A Very Special Christmas

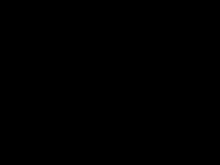
The cover artwork by Keith Haring that is used in some form, with varying color schemes, on all "A Very Special Christmas" albums.

A Very Special Christmas is the title of a series of Christmas music compilation albums that benefit the Special Olympics. It features songs performed by artists from a variety of genres, such as Dave Matthews, U2, Stevie Nicks, Bon Jovi, Madonna, The Smashing Pumpkins, No Doubt, Whitney Houston, Run–D.M.C., Jason Mraz, Willie Nelson, Bruce Springsteen and Tom Petty and the Heartbreakers.